Prem Aggan

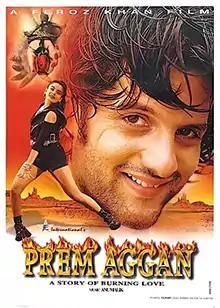

Prem Aggan (meaning:- "The fire of love") is a 1998 Indian Hindi-language romantic film written and directed by Feroz Khan. The film stars Fardeen Khan and Meghna Kothari and Shama Sikander. Fardeen is Feroz's son who made his debut in the film, he got the Filmfare Award for Best Male Debut for his role. The film bombed at the box office but gained cult status for being so bad it's good.